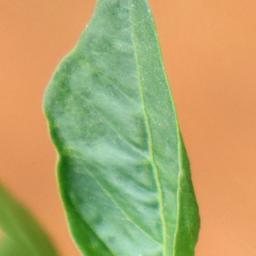
Label: mites_and_trips